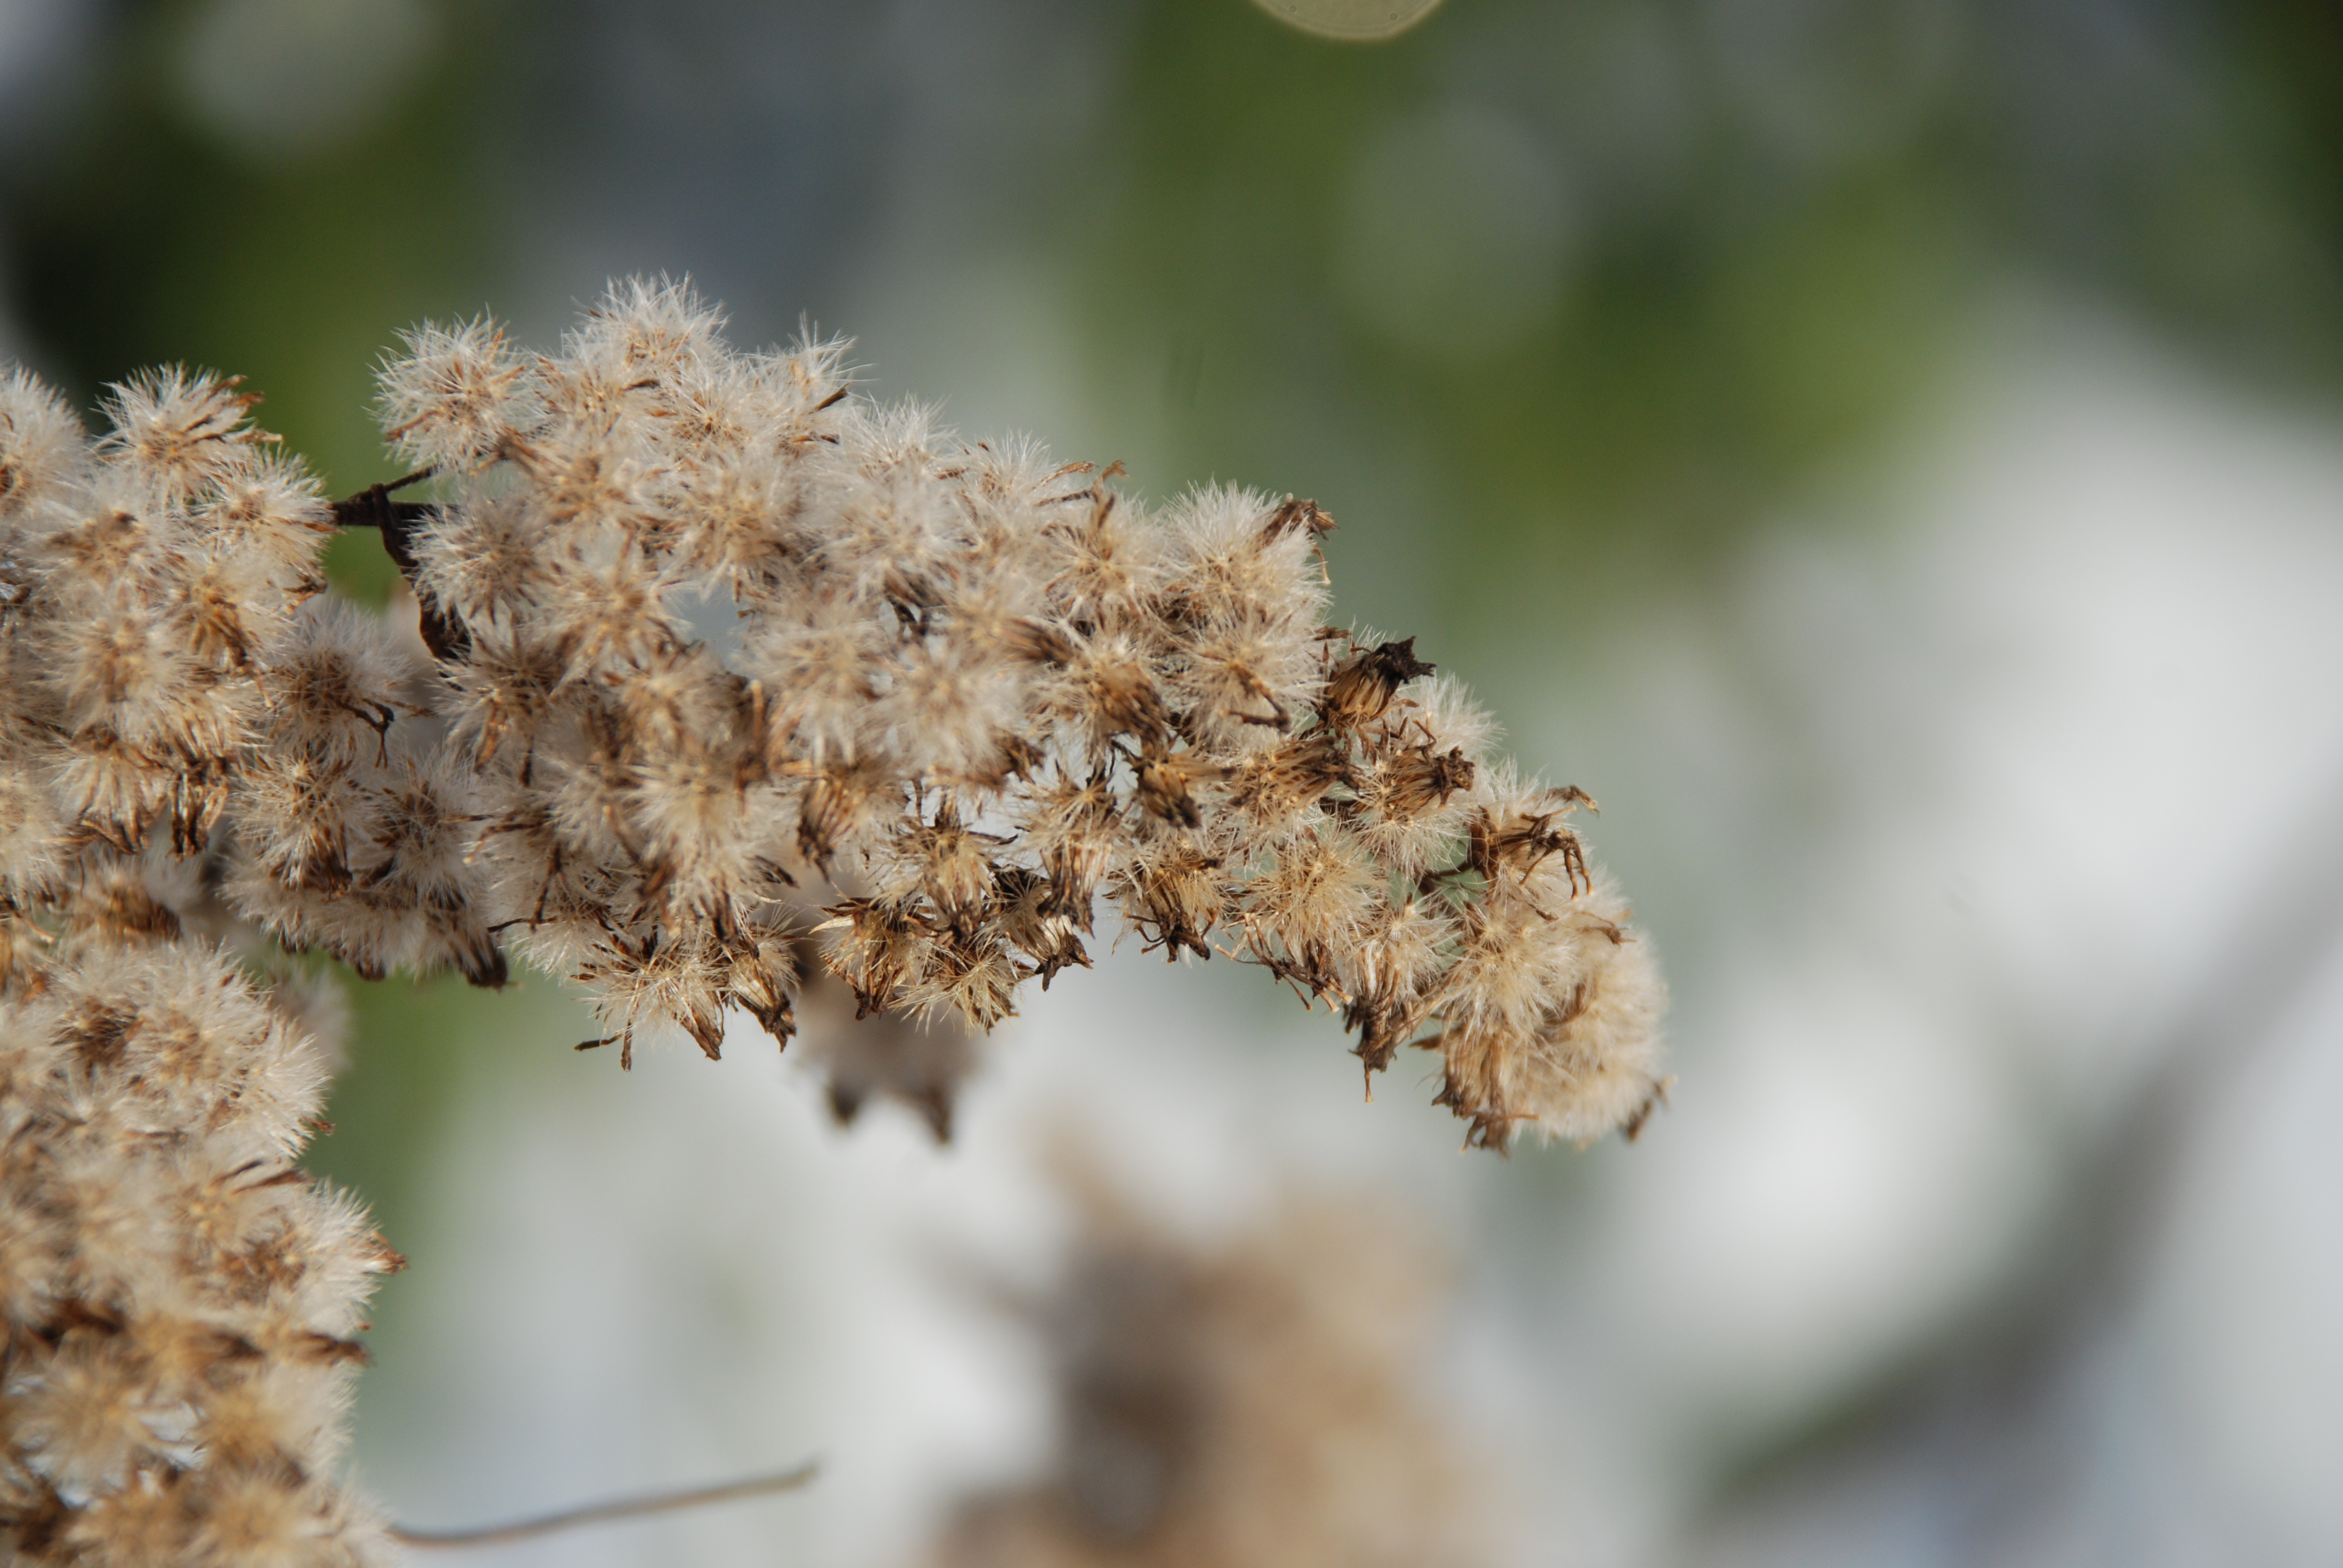
tree, nature, branch, plant, photography, leaf, flower, frost, pollen, produce, insect, autumn, soil, botany, flora, fauna, close up, cool image, russia, d80, nikond80, moscowregion, macro photography, land plant